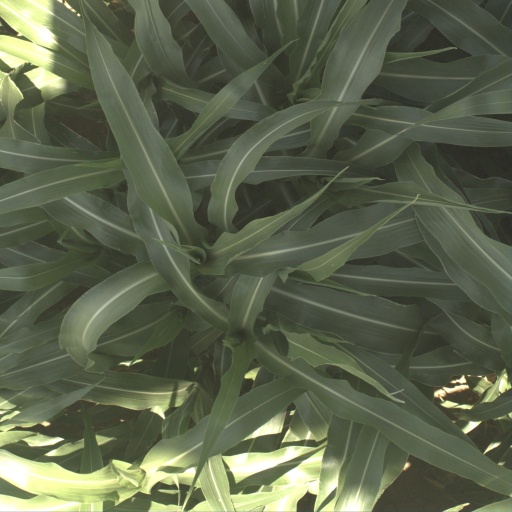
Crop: sorghum